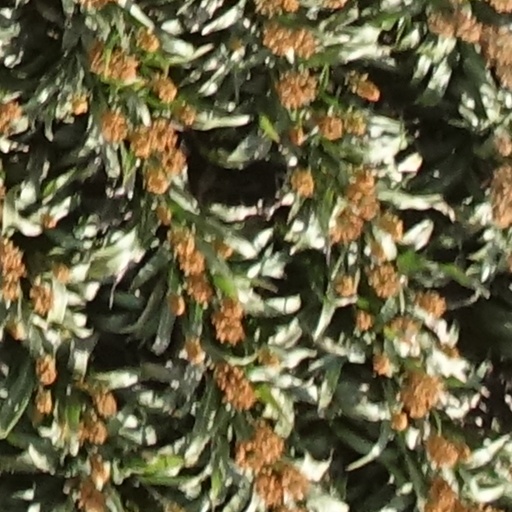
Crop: sorghum